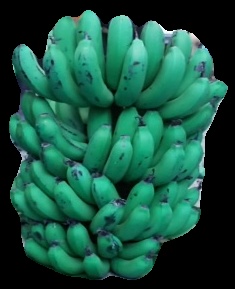
Variety: pachbale
Grade: grade2